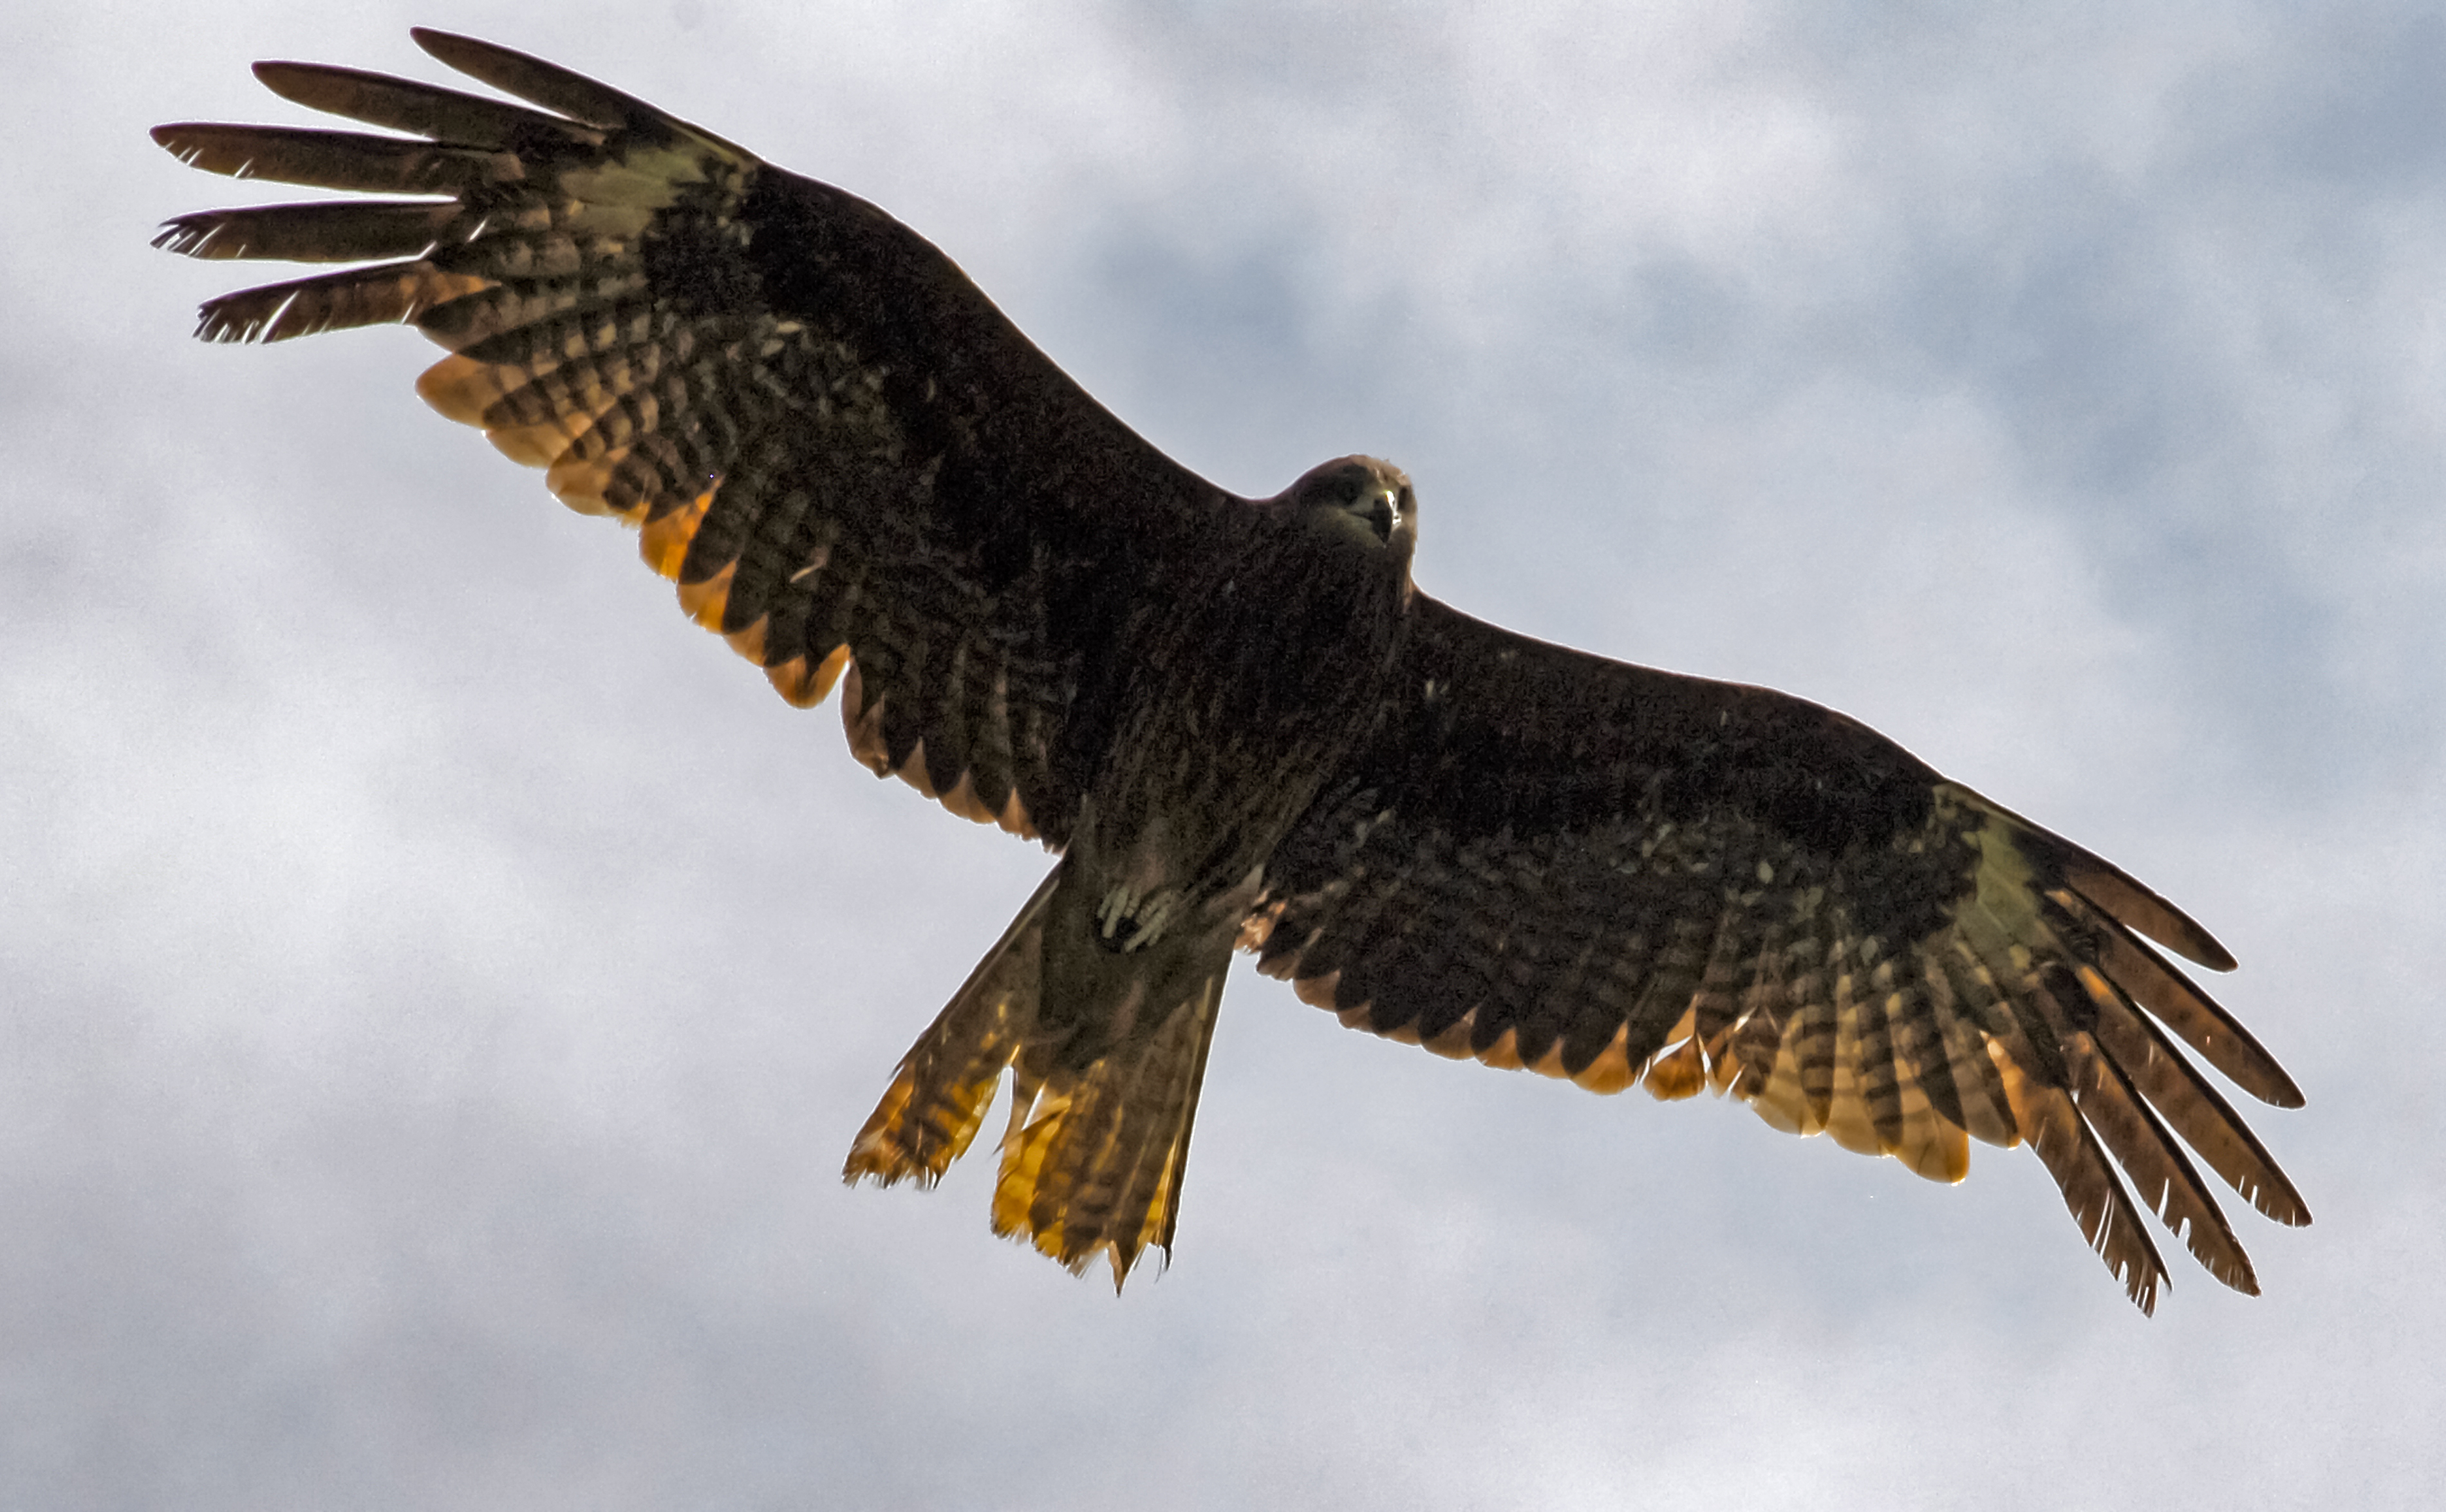
outdoor, bird, wing, animal, wildlife, beak, eagle, hawk, fauna, bird of prey, bald eagle, festival, vertebrate, falcon, mongolia, mongolei, naadam, khovd, serienaadam, mn, chowdaimag, milvusmigrans, schwarzmilan, buzzard, accipitriformes